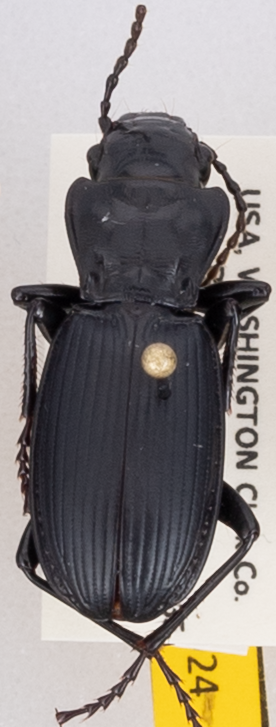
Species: Pterostichus lama
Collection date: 2019-09-03 04:00:00
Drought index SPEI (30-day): -0.024
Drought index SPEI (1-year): -2.09
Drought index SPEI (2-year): -2.09